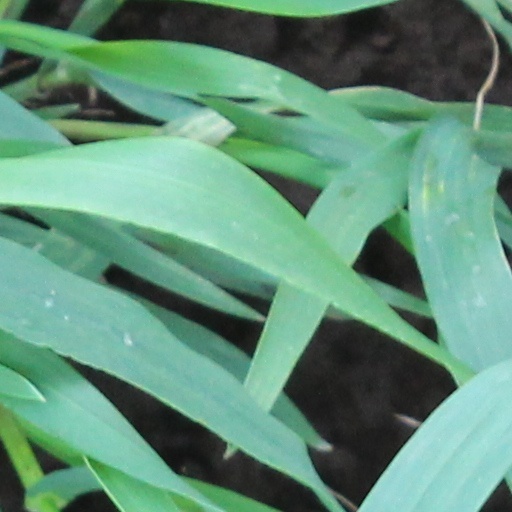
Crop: wheat